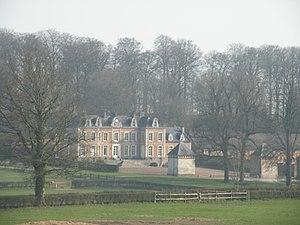
Château d'Estruval au Parcq.
Le Parcq est une commune française située dans le département du Pas-de-Calais en région Hauts-de-France.